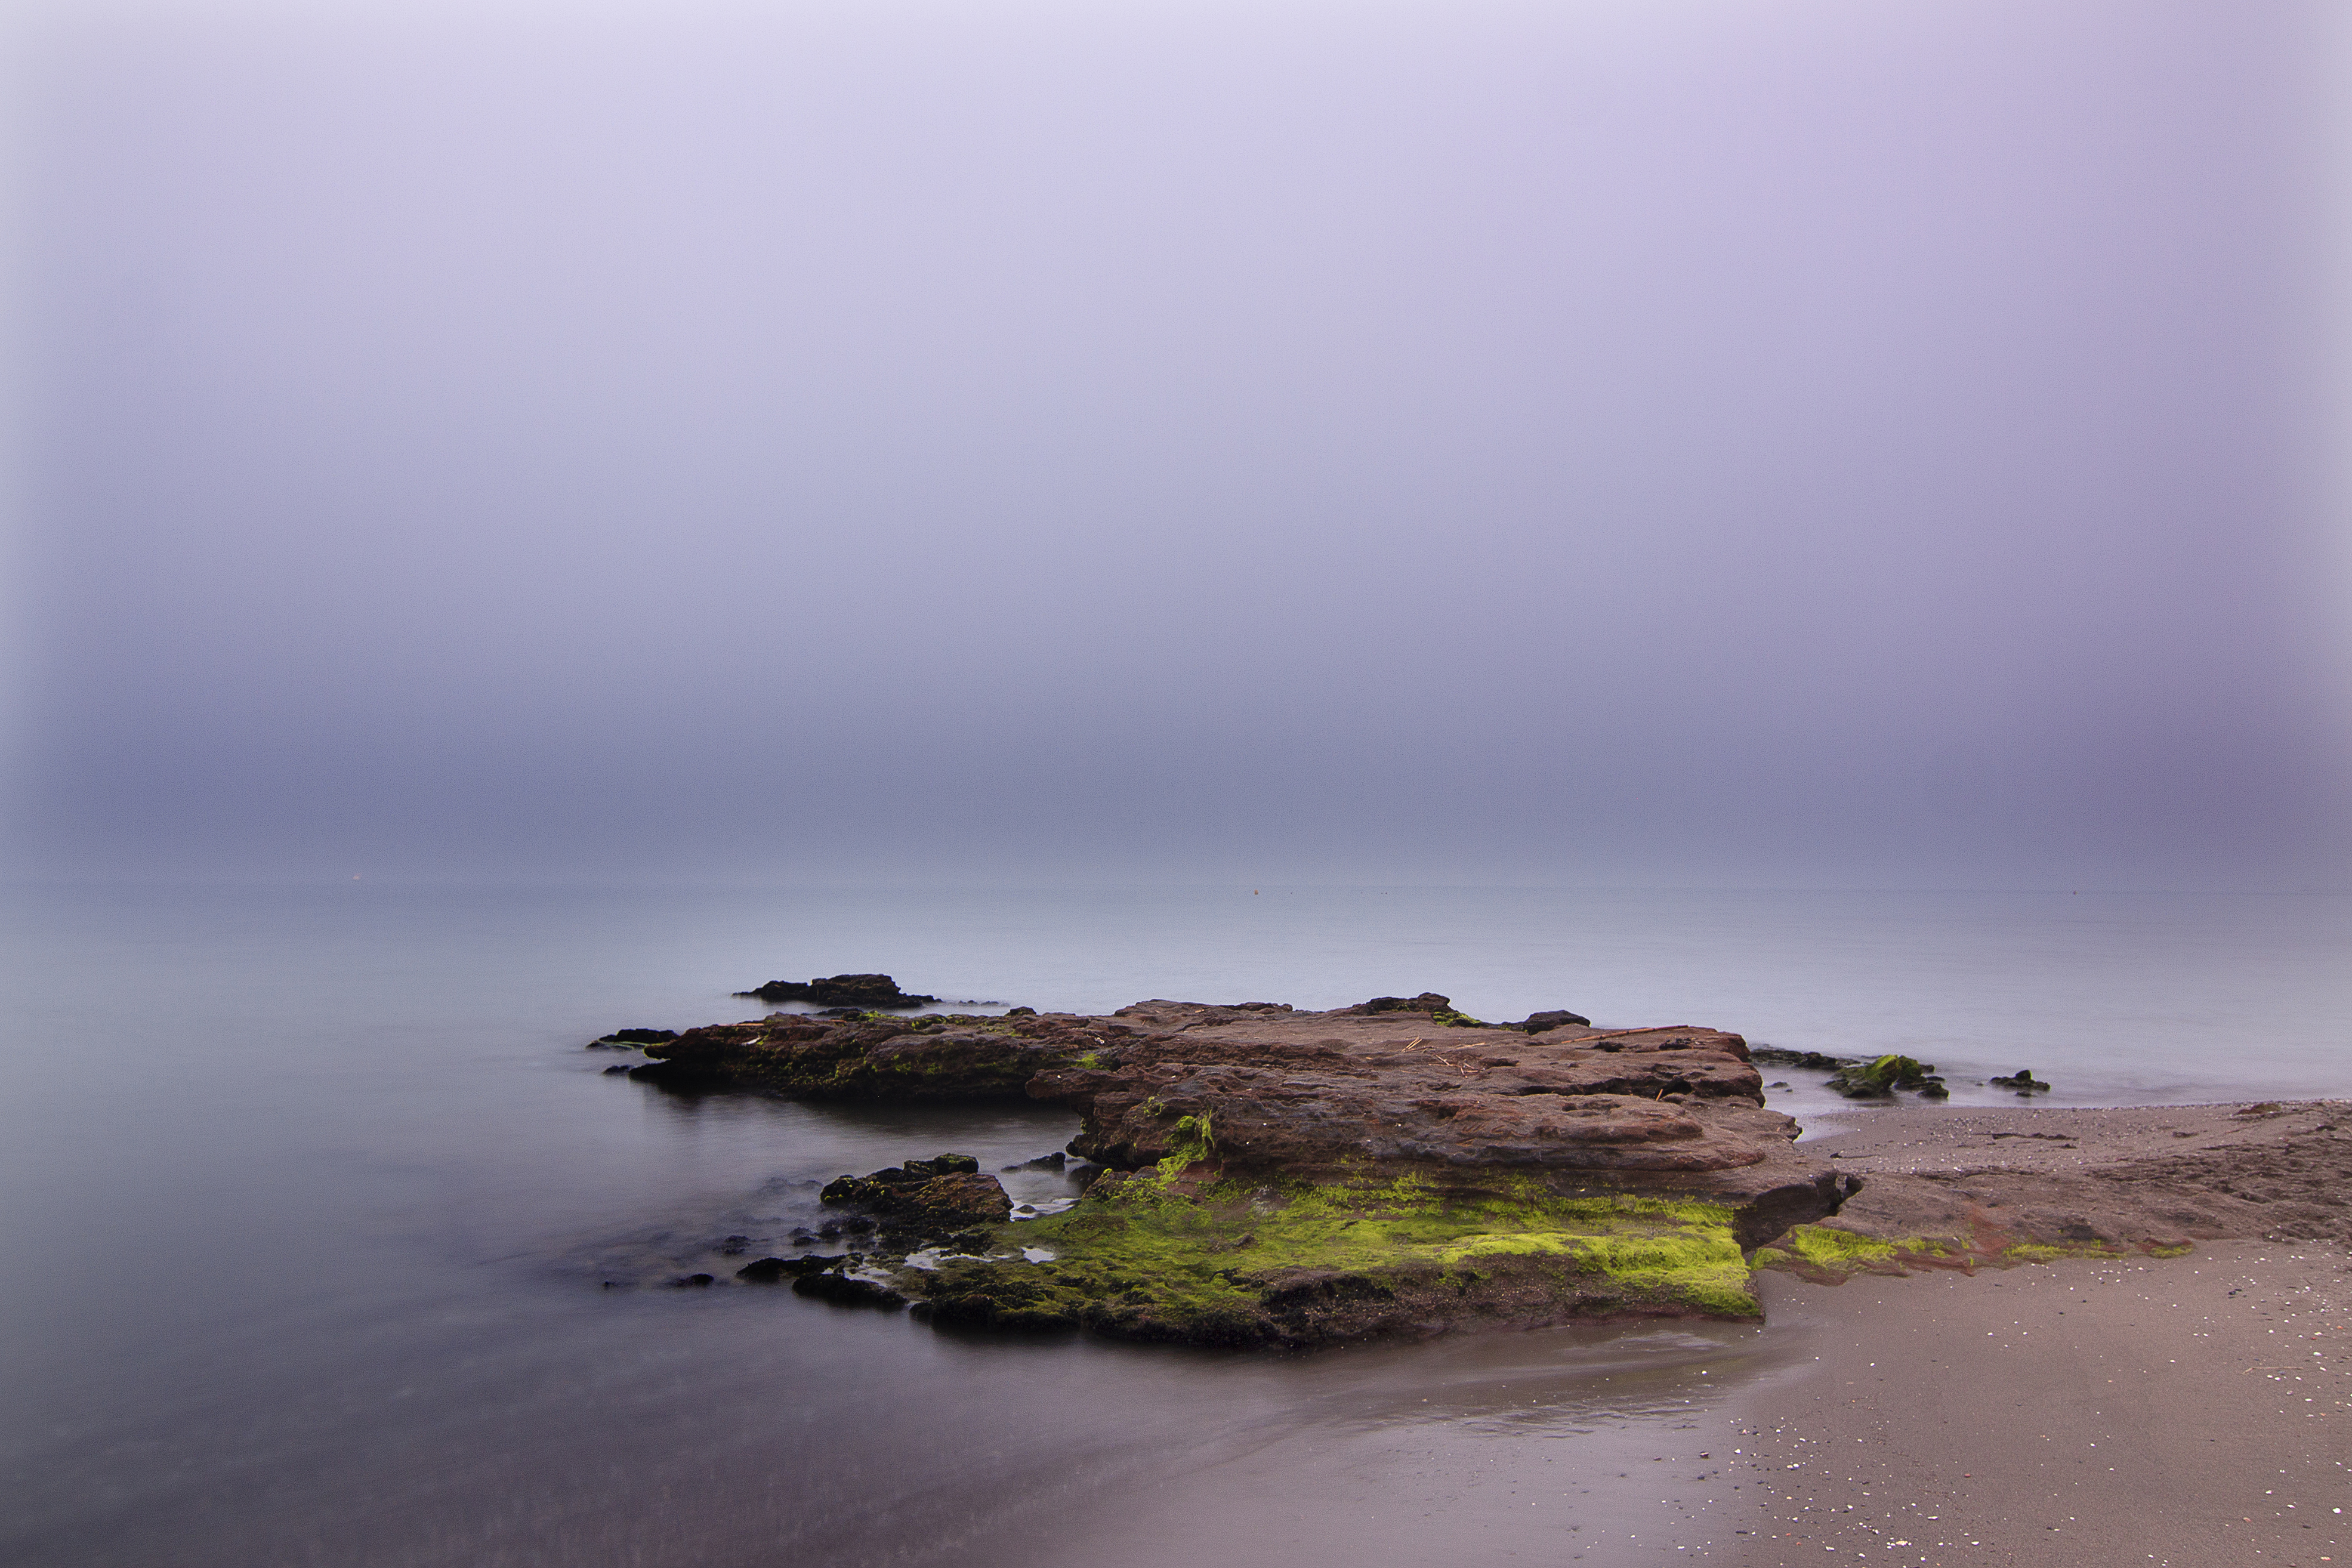
beach, landscape, sea, coast, water, nature, sand, rock, ocean, horizon, cloud, sky, fog, sunrise, mist, morning, shore, wave, dawn, cliff, dusk, reflection, seascape, weather, bay, seashore, terrain, material, body of water, atmospheric phenomenon